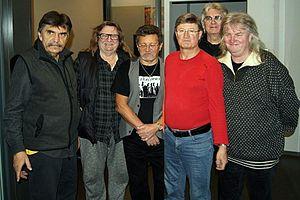
Skaldowie est un groupe de rock polonais originaire de Cracovie. Il fut formé en 1965 et fut particulièrement populaire des années 1960 à 1980. Leur répertoire est fort influencé par la musique du folklore goral de la région de Podhale. Ses membres fondateurs étaient Andrzej et Jacek Zielińskis dont les grands parents maternel venaient de Zakopane dans les Tatras. Skaldowie a fait un tabac en 1972 avec l'album Krywań, Krywań. Dont les textes sont du poème polonais Kriváň, Haut Kriváň! de Kazimierz Przerwa-Tetmajer.